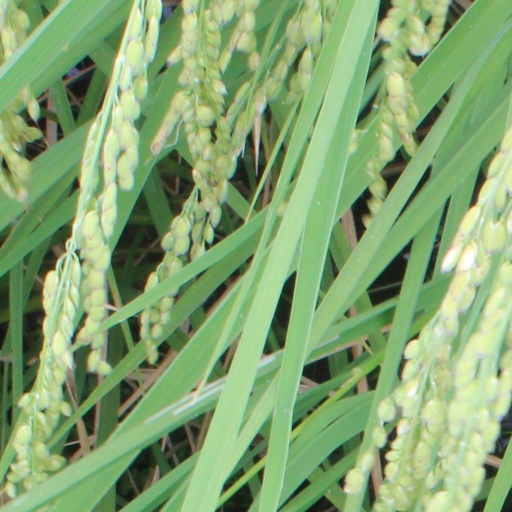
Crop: rice